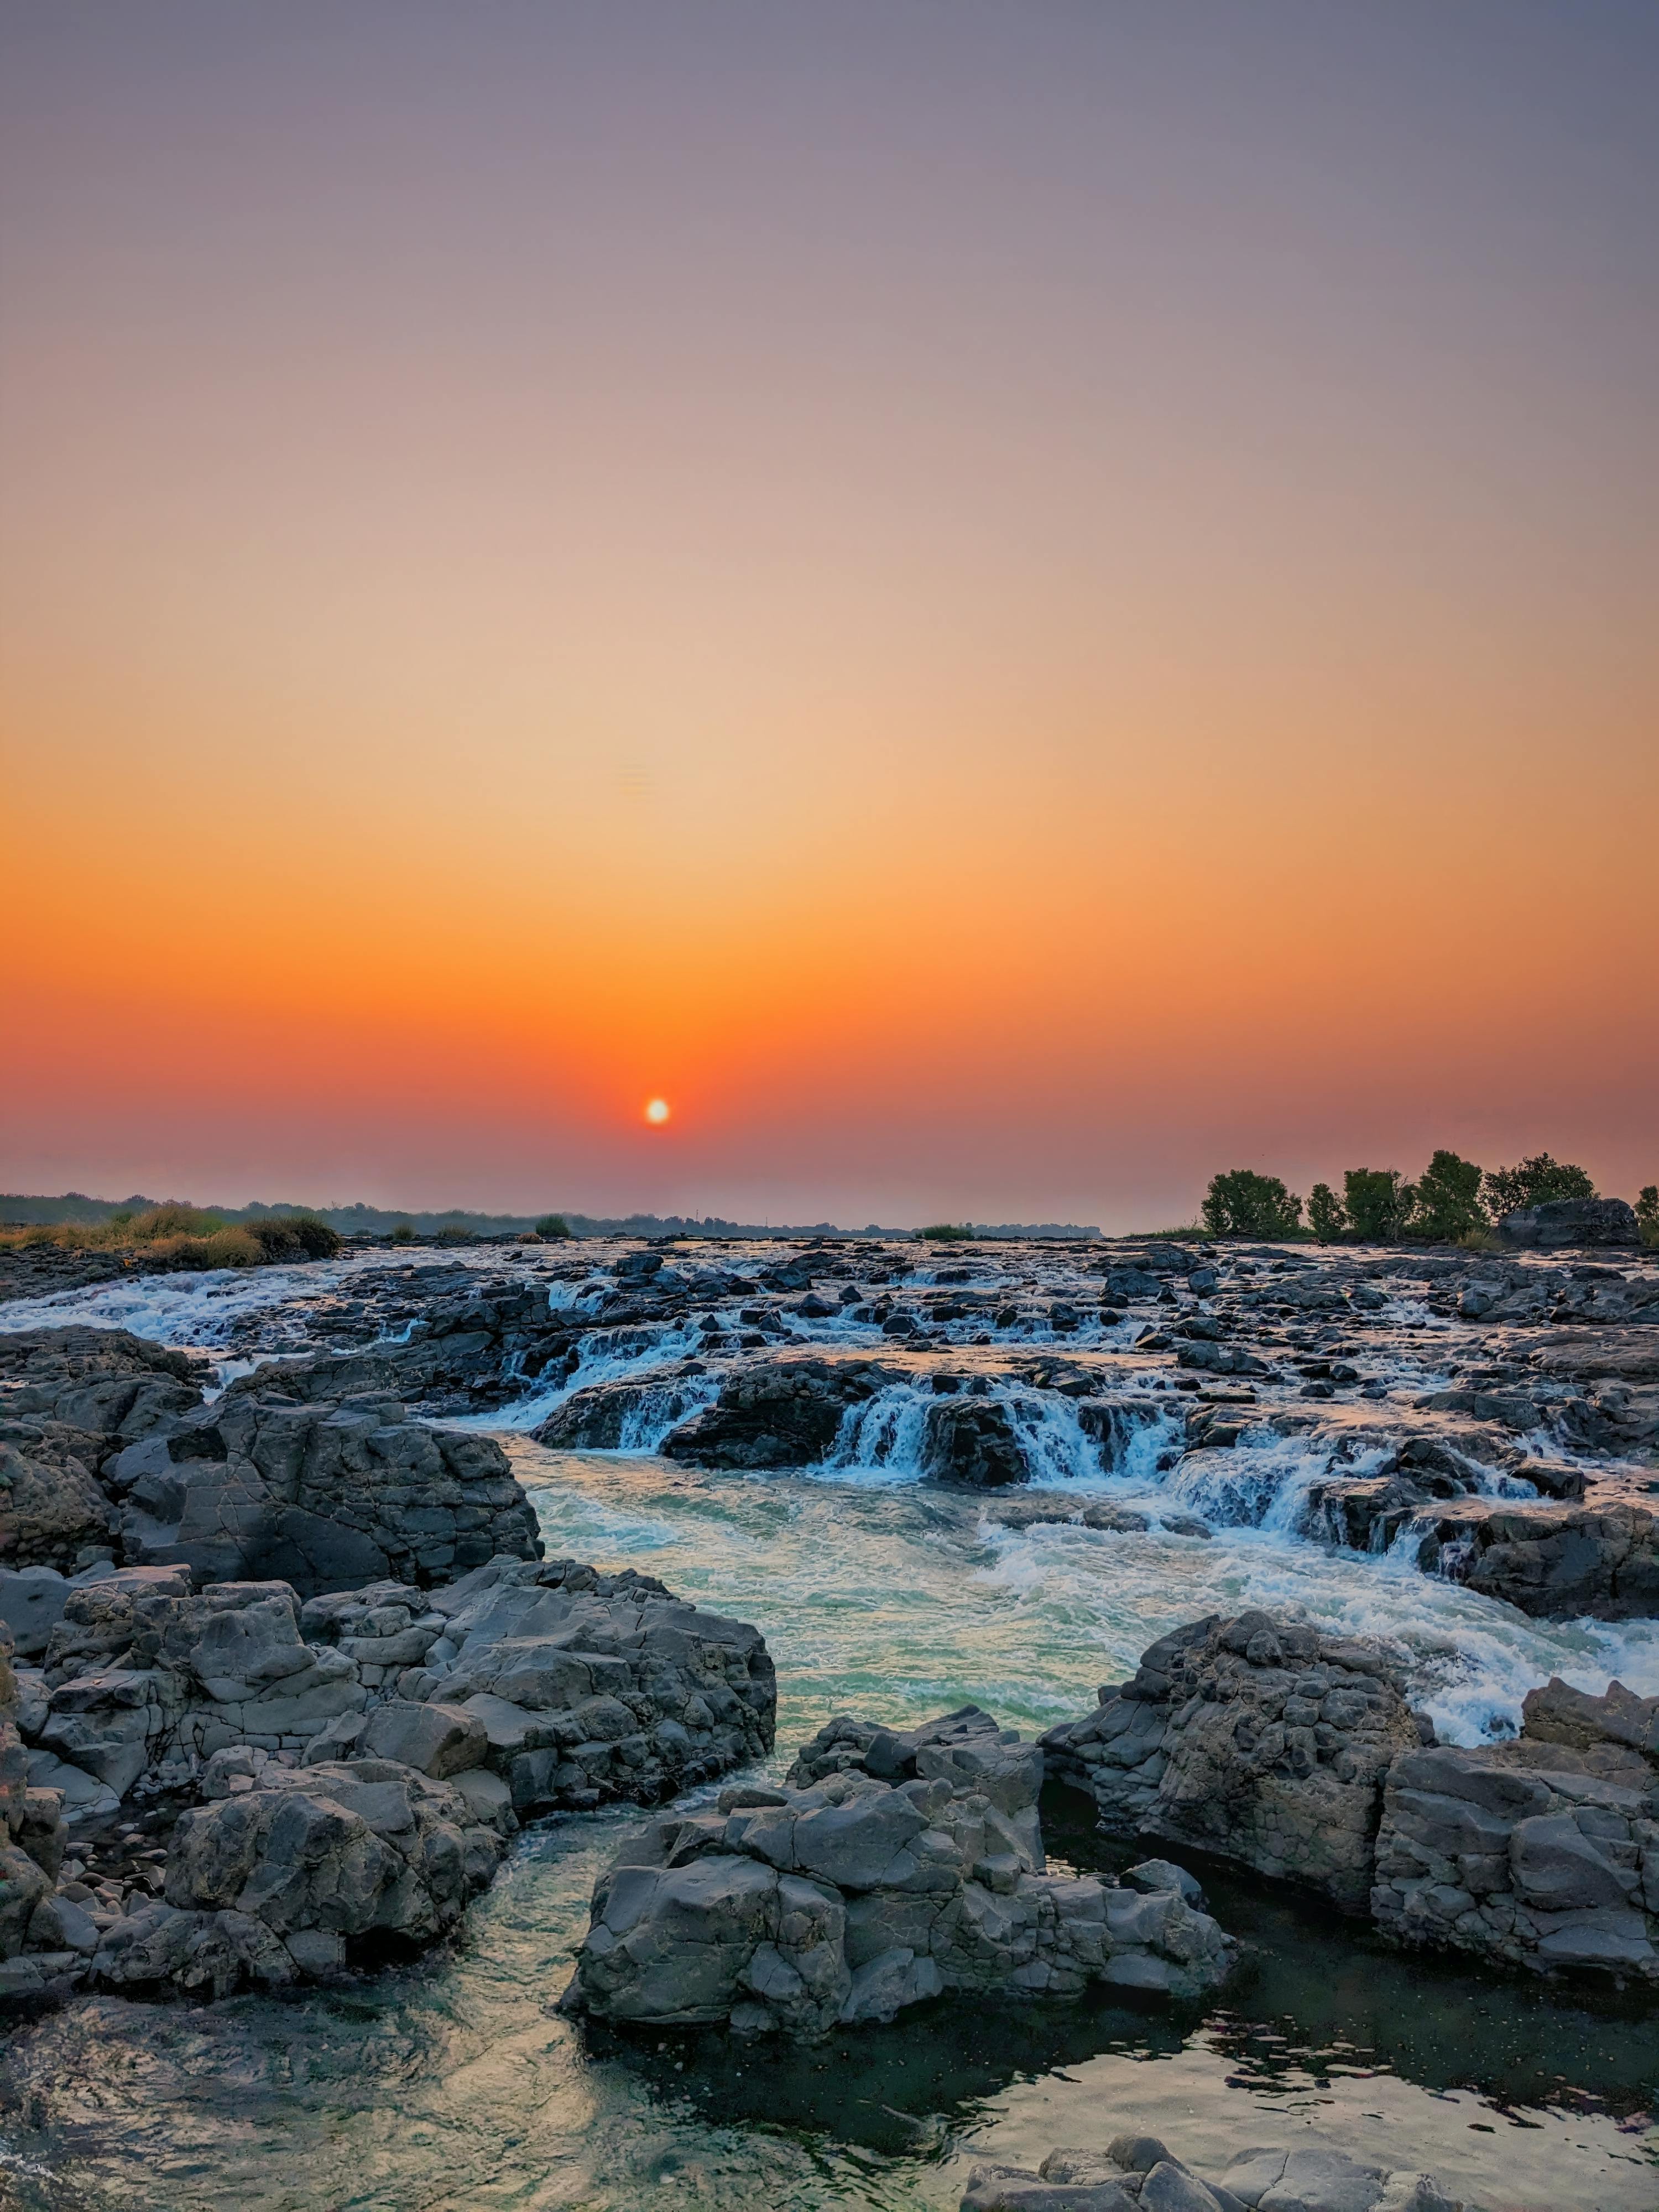
natural, water, sky, natural environment, coastal and oceanic landforms, afterglow, natural landscape, dusk, landscape, horizon, sunrise, sunset, wind wave, calm, red sky at morning, dawn, bedrock, headland, rock, ocean, astronomical object, evening, wave, reflection, coast, beach, winter, sound, cloud, tide, inlet, sun